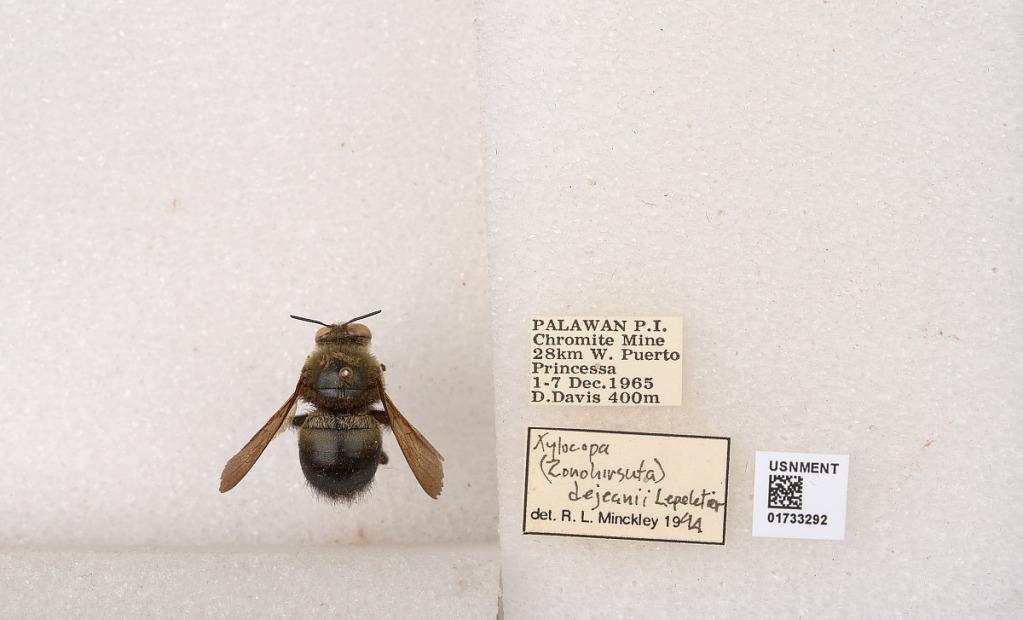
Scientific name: Xylocopa (Zonohirsuta) dejeanii dejeanii (Lepeletier)
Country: Philippines
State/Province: Mimaropa
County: Palawan
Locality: Chromite mine 28km. W. Puerto Princessa
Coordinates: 9.74086, 118.511